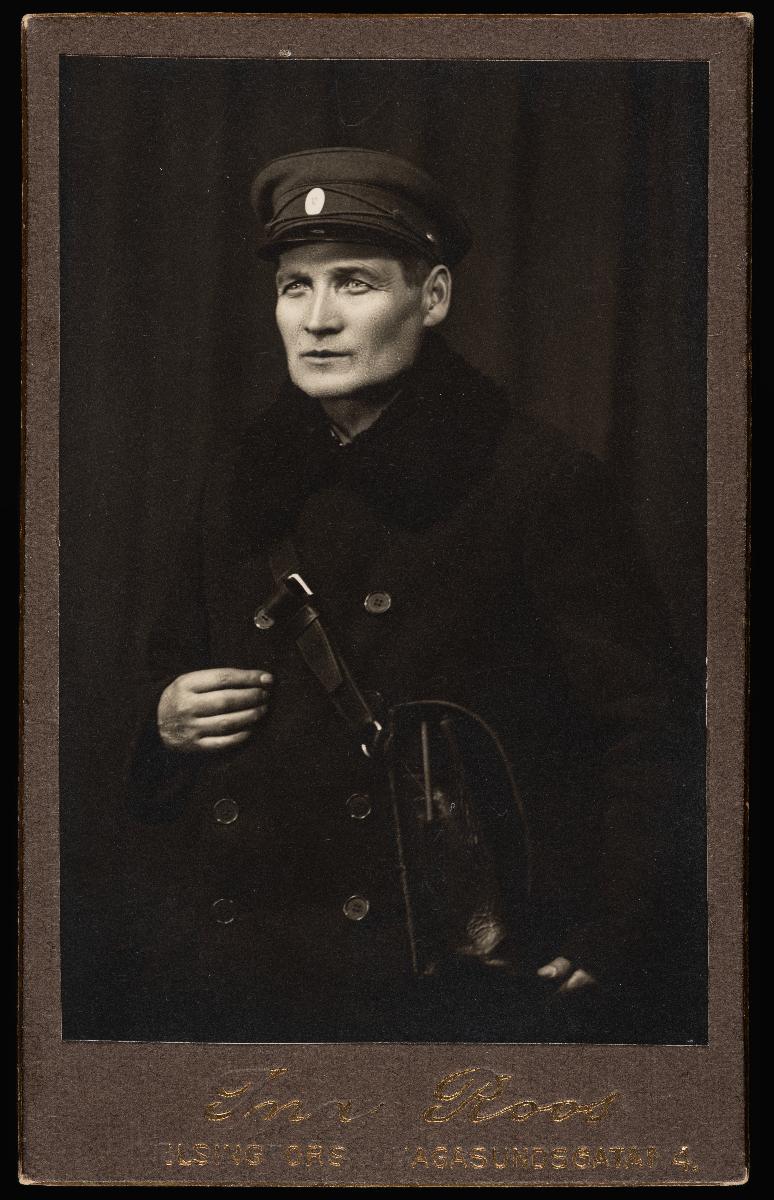
Postiljooni, järjestöaktiivi Alfred Rahikainen (1866–1935) virkapuvussaan.
sisällön kuvaus: Postiljooni, järjestöaktiivi Alfred Rahikainen (1866–1935) virkapuvussaan. Arvopostia kuljettanut Rahikainen ajoi postiljoonien etuja ja oli aloitteellinen perustettaessa Suomen Postiljooniyhdistystä vuonna 1906. Hän toimi järjestön keskustoimikunnan sihteerinä ja jäsenenä 1906 - 1911 sekä oli mukana Helsingin osaston toiminnassa. mustavalkoinen
Kuvaaja: Roos, Ina, valokuvaaja
Ajankohta: noin 1915-1920
Paikka: Suomi, Uusimaa, Helsinki, Kluuvi Helsinki, Keskuskatu 4
Aiheet: Rahikainen, Johan Alfred, postinjakajat, miehet, ammattiyhdistystoiminta, virkapuvut, lippalakit, ammattimerkit, tunnukset vaatteissa, mail carriers, men, trade unionism, officials' workwear, caps (headgear), brevbärare, män, fackföreningsverksamhet, tjänstedräkter, skärmmössor